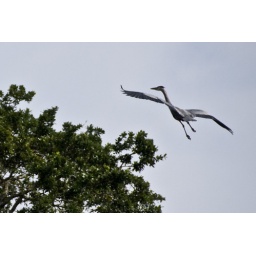
A heron lands in the tree near the 16th green